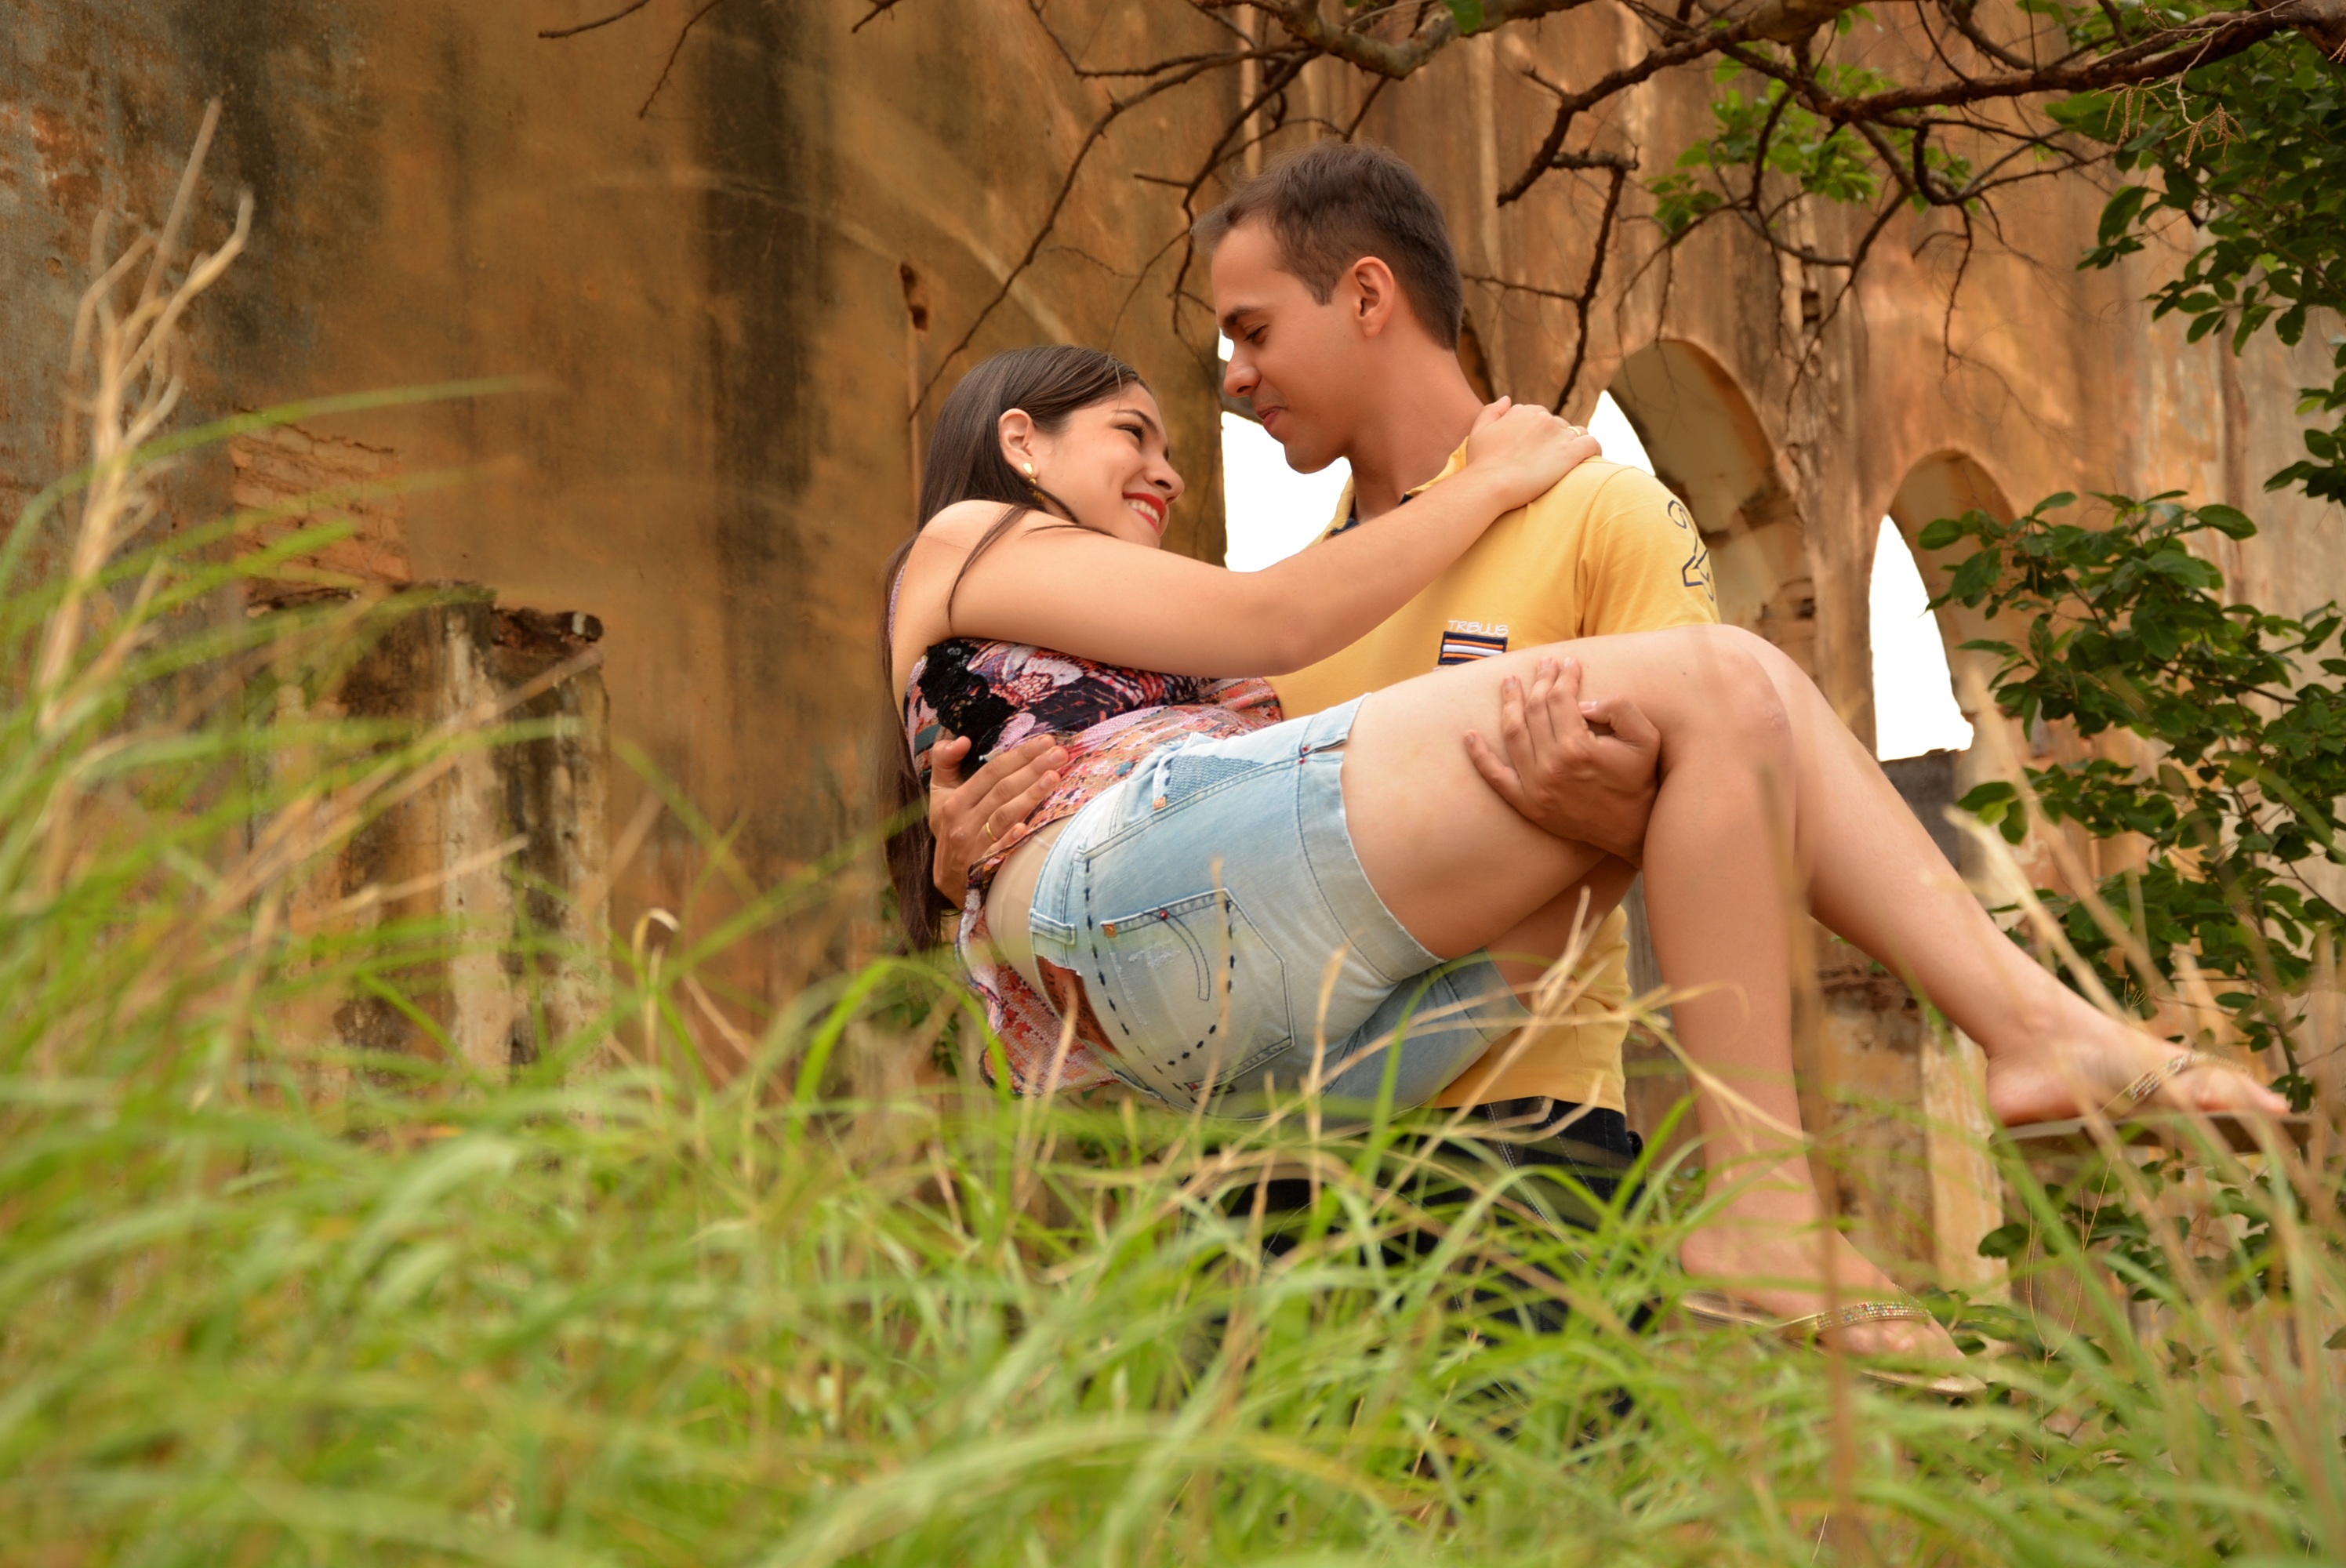
person, people, photography, love, model, young, jungle, romance, together, marriage, casal, interaction, photo shoot, portrait photography, take care of arms